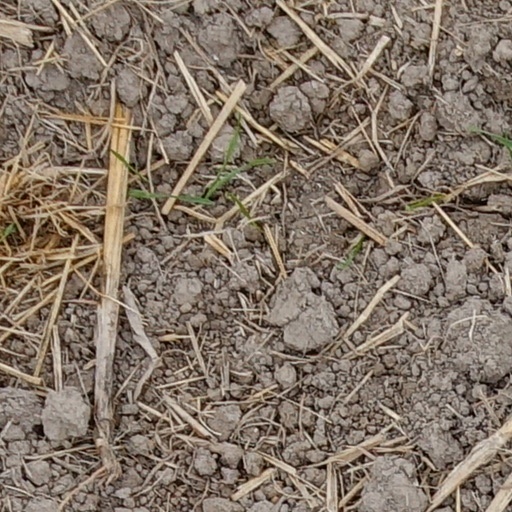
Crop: wheat